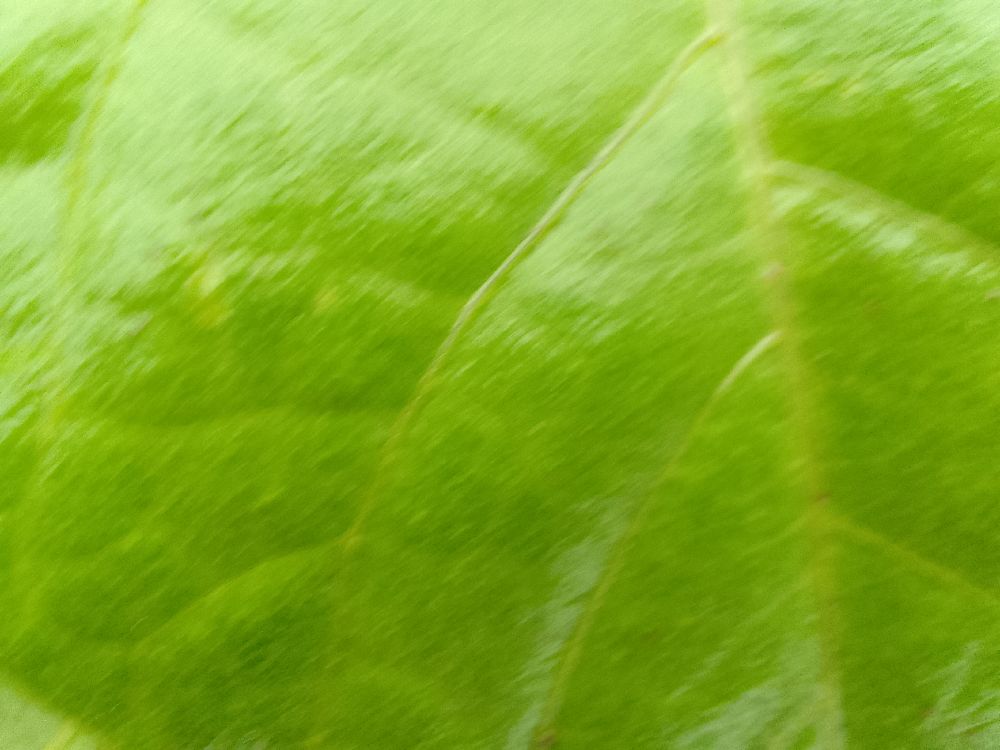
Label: healthy